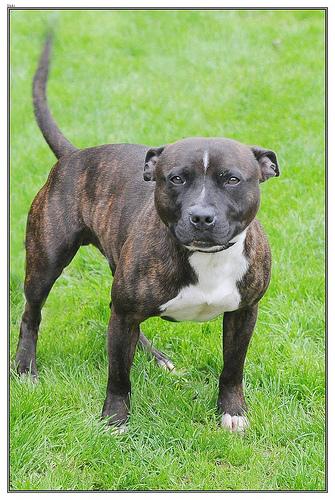
Breed: staffordshire bull terrier